Dale Abbey (ruin)

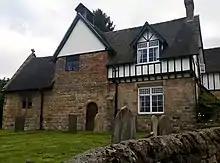
All Saints' Church and Verger's House, Dale Abbey, Derbyshire, viewed from footpath. The church was probably the abbey's infirmary chapel but the site is thought to be that occupied by the chapel of the hermit and the Gomme.

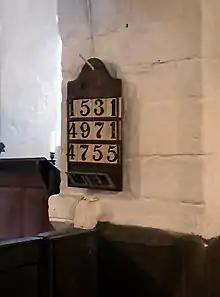
A small area of very old masonry that survives where the two aisles of All Saints' Church meet, showing Norman moulding and evidence an early 12th century origin for the chapel.

Thomas Muskham's account of the attempts to plant a cell of canons at Deepdale is very different from the foundation legends, outlining a process of trial and error by which members of a local landed gentry family, or group of families, sought to establish and consolidate a religious house at Deepdale. While he never gives actual dates, he does give enough information about contemporaries to locate events fairly closely in the history of 12th-century England.